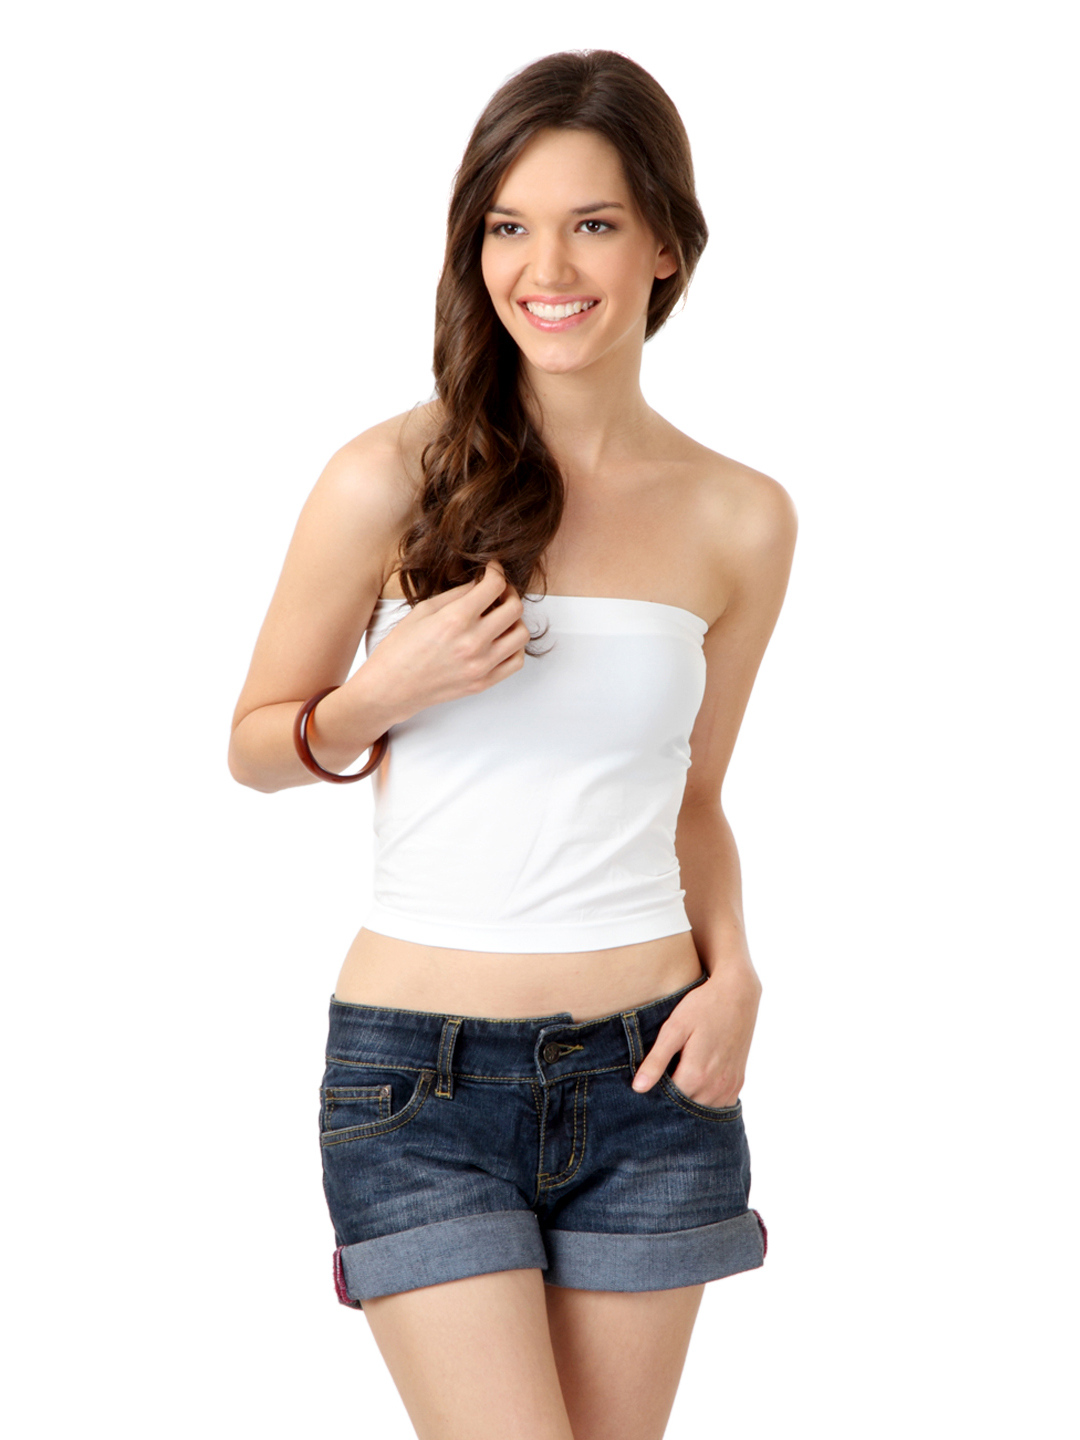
Femella Women White Tube Top
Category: Apparel / Topwear / Tops
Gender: Women
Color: White
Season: Fall 2012
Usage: Casual